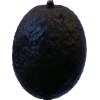
Label: black_avocado